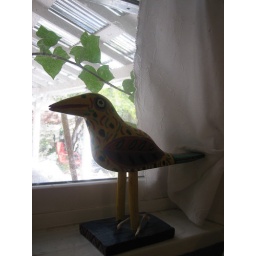
The ivy is growing over the kitchen window. The bird finds it humorous.